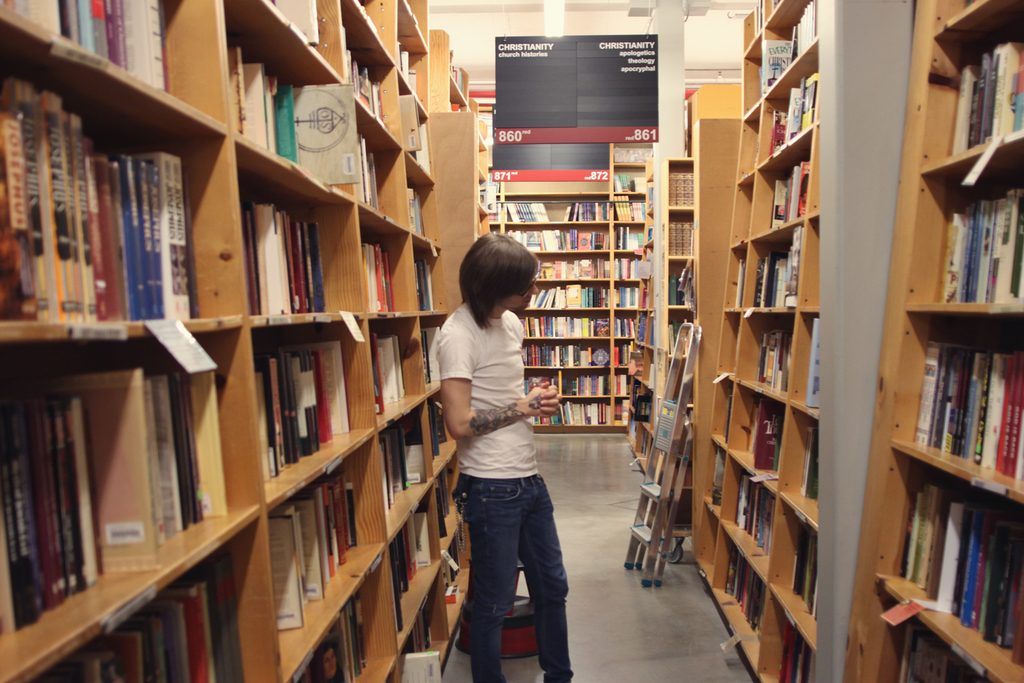
Label: others